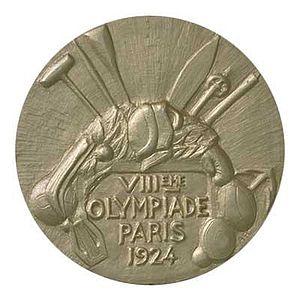
Médaille d'argent JO 1924 – Revers
Les Jeux olympiques d'été de 1924, Jeux de la VIIIᵉ olympiade de l'ère moderne, ont été célébrés à Paris, en France, du 4 mai au 27 juillet 1924. Pour ses adieux aux Jeux, le baron Pierre de Coubertin milita en faveur de la capitale française, qui organisa ainsi ses deuxièmes Jeux après ceux de 1900. Ces Jeux démarrent avec le tournoi de Rugby à XV remporté par les États-Unis le 18 mai, mais la plupart des épreuves ont lieu en juillet après la Cérémonie d'Ouverture qui a lieu le 5 juillet au Stade olympique de Colombes.
Étienne Piquiral, né le 15 juin 1901 à Perpignan, est un international de rugby, polytechnicien français, mort le 13 mars 1945 à Lübeck en Allemagne. Il fait partie de l'équipe vice-championne olympique de rugby en 1924.